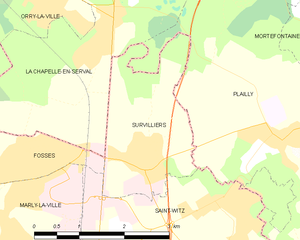
Carte des communes françaises Survilliers